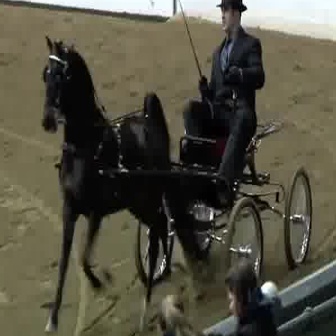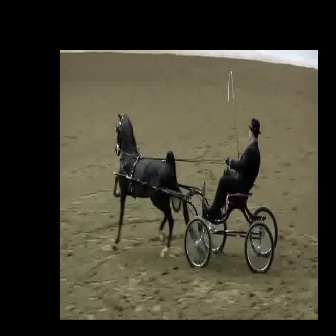
  Please identify the target specified by the bounding box [131,120,311,299] in the first image and locate it in the second image. Return the coordinates in [x_min,y_min,x_max,y_max] format.
Answer: [184,180,278,274]